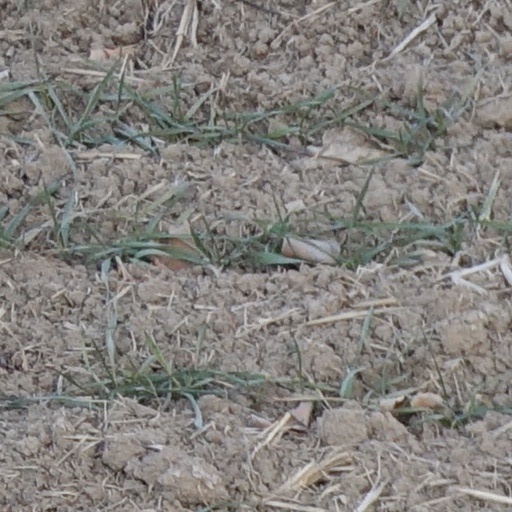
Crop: wheat